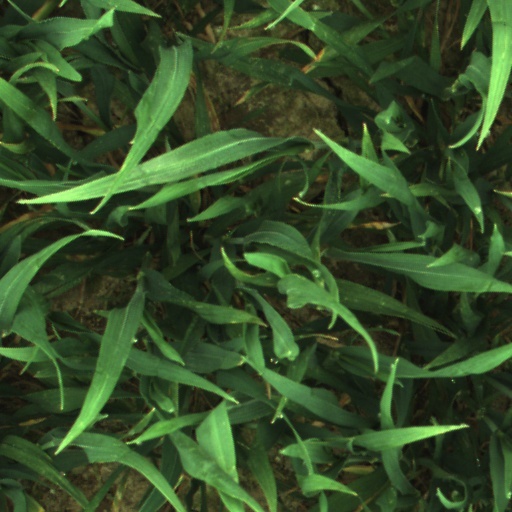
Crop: wheat